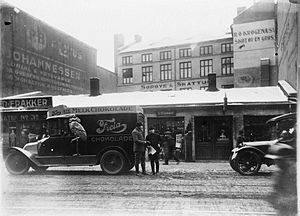
Freia / Historie
Freiabil parkeret foran Brugata 3b i Oslo.
Freia var en tidligere norsk slikproducent, der blev grundlagt i 1889. Det var Norges største producent af chokolade, indtil selskabet blev opkøbt og indlemmet i Kraft Foods i 1993. Fabrikken blev i 1892 købt af Johan Throne Holst, som efterfølgende udviklede Freia til den dominerende chokoladefabrik i Norge. Freia engagerede sig både i arbejdsmiljøtiltag og kultur med blandt andet Freiaparken og Freia-salen. Siden starten har fabrikken ligget på Johan Throne Holsts plass 1 i Rodeløkka i bydelen Grünerløkka i Oslo.